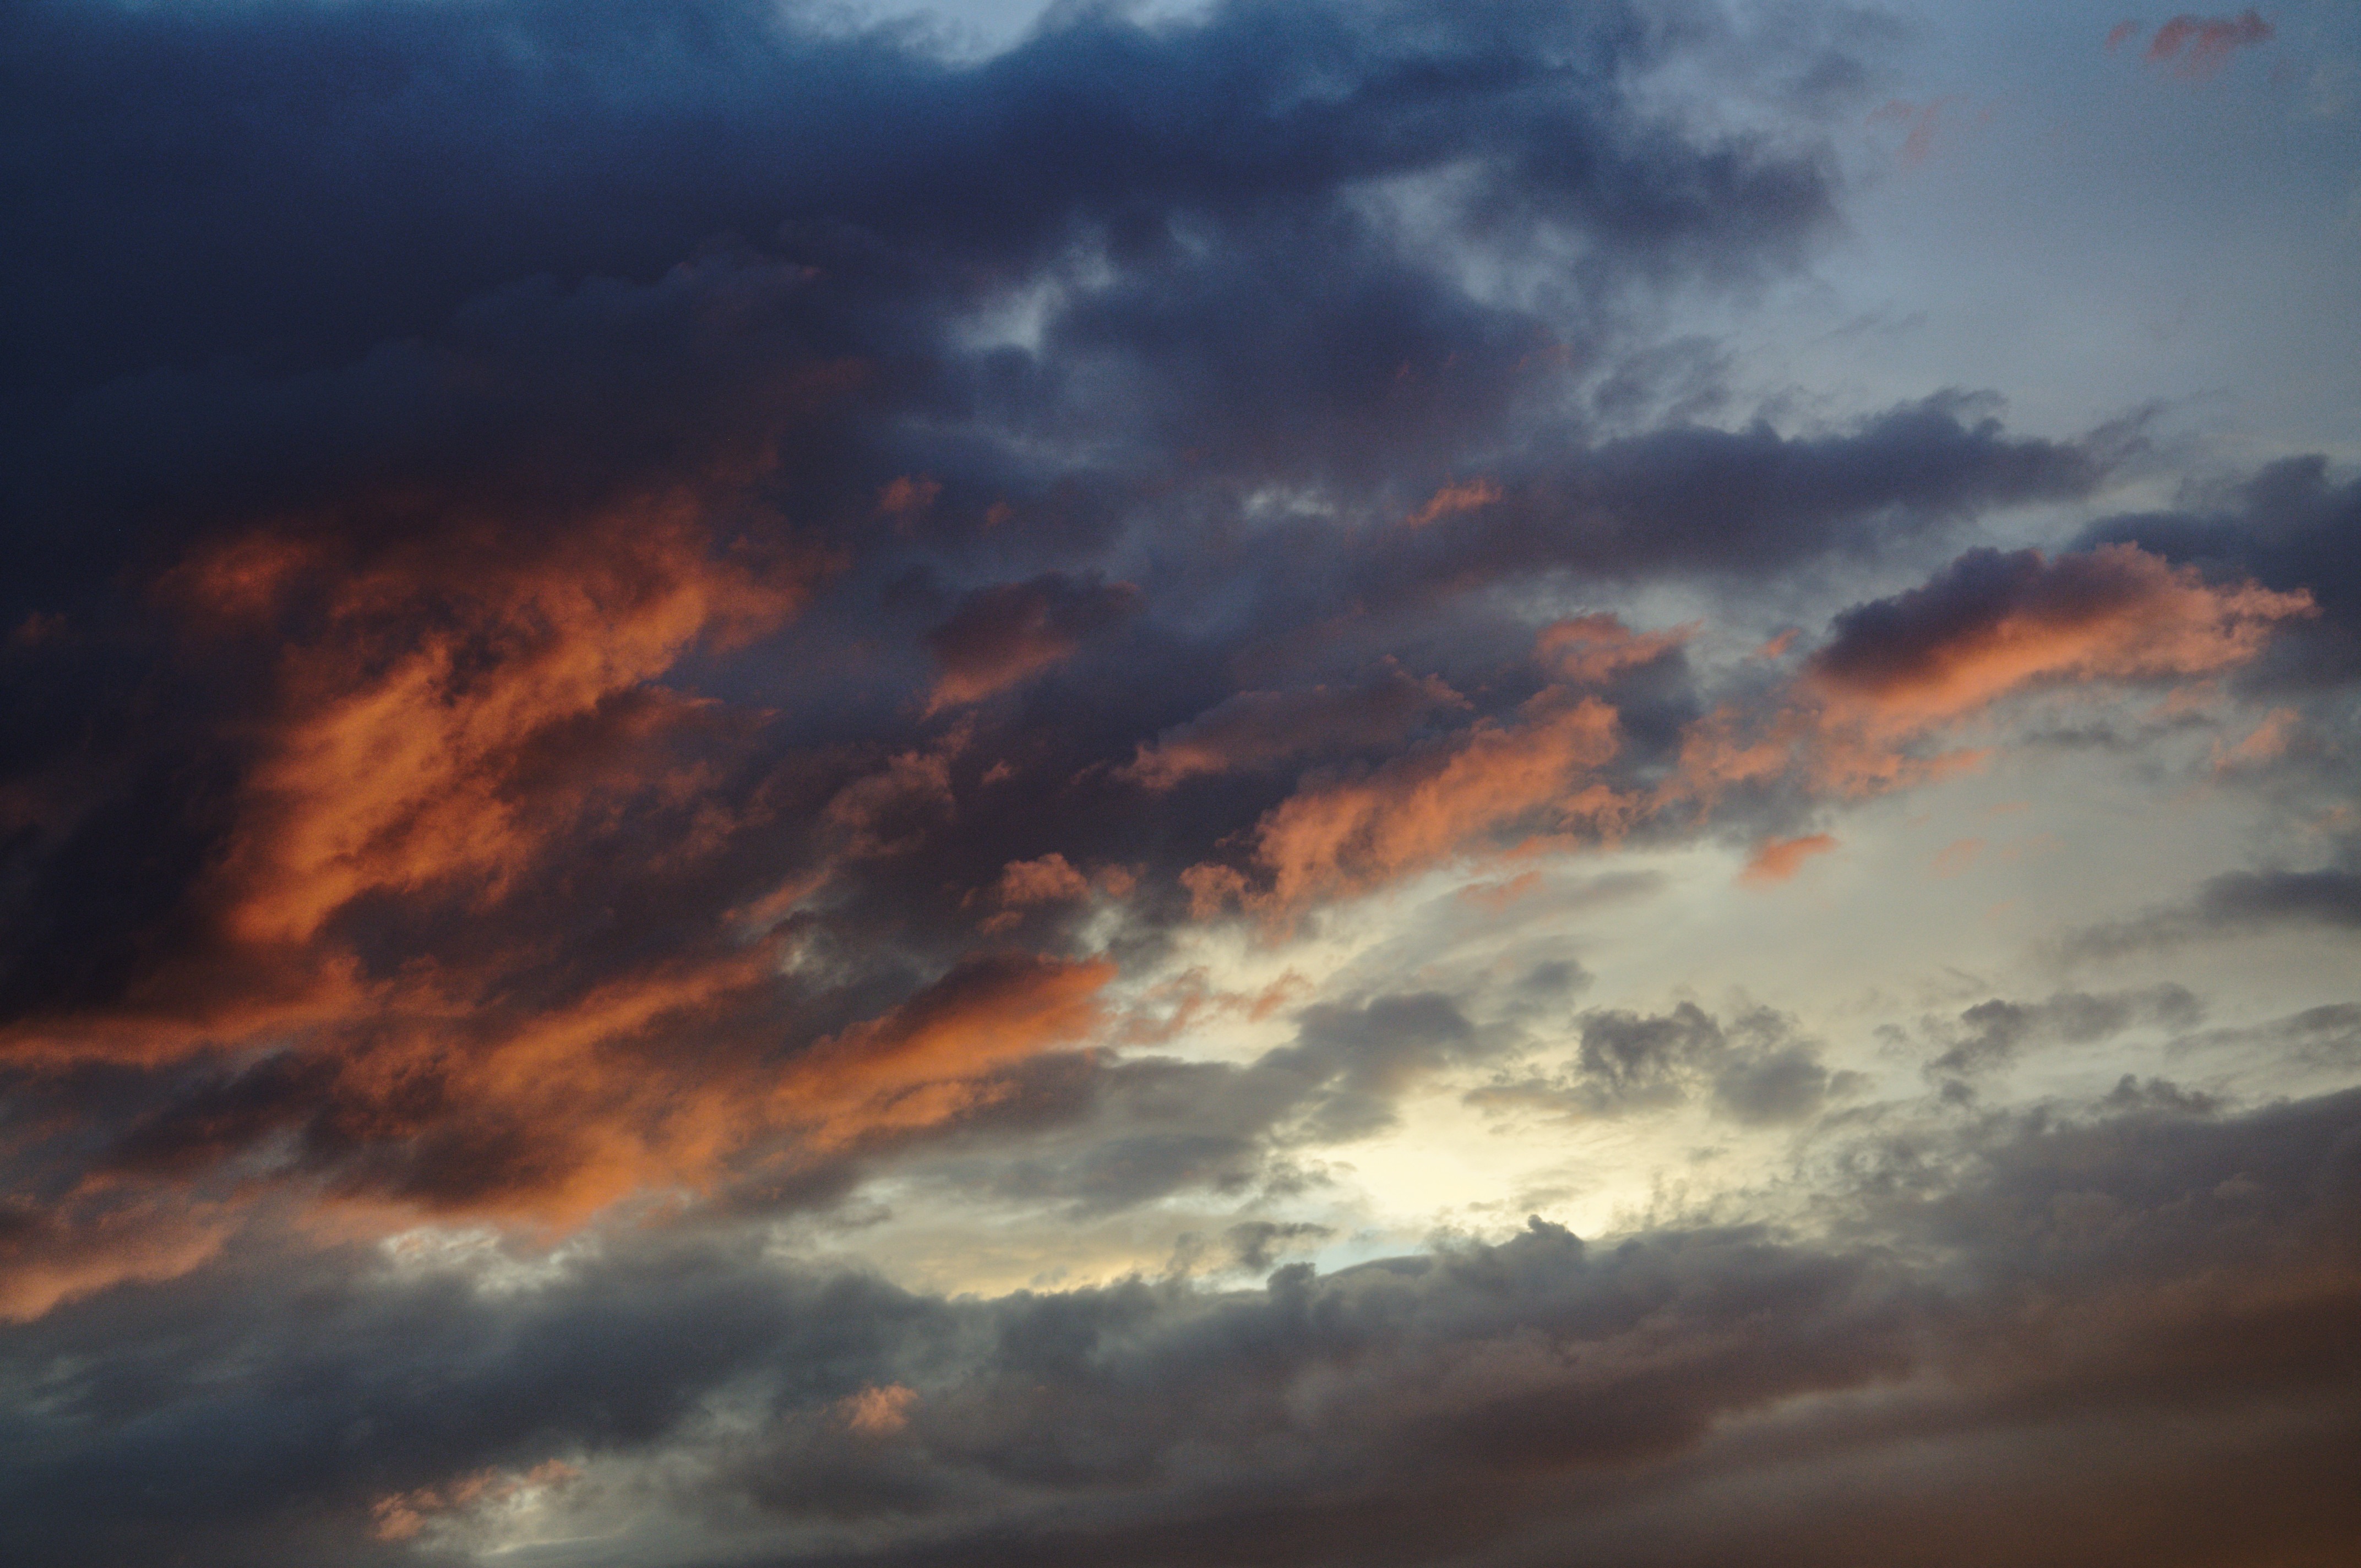
horizon, cloud, sky, sun, sunrise, sunset, sunlight, morning, dawn, atmosphere, dusk, daytime, evening, cumulus, clouds, afterglow, meteorological phenomenon, red sky at morning